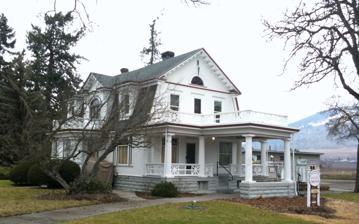
Building: Martin and Carrie Hill House
Country: United States of America
Year built: 1910
Historic house in Oregon, United States United States historic place Martin and Carrie Hill House U.S. National Register of Historic Places The Hill House in 2010 Location 2265 Highway 35 Hood River, Oregon Coordinates 45°39′28″N 121°30′47″W / 45.657893°N 121.513087°W / 45.657893; -121.513087 Area 1 acre (0.40 ha) Built 1910 ( 1910 ) Architectural style Dutch Colonial Revival NRHP reference No. 07000760 Added to NRHP July 17, 2007 The Martin and Carrie Hill House , also known as The Gorge White House , is a historic residence located on rural orchard land near Hood River , Oregon , United States . It may be the finest and most ornate example of the Dutch Colonial Revival architectural style in the vicinity of Hood River, incorporating a large array of the distinctive features of the style. Characteristic elements include a gambrel roof , symmetric, rectilinear form, fanlights , dormers , dentils , balconies, window keystones, fluted columns , and others. The house also displays a very high degree of historic integrity on both the exterior and interior, with only minor alterations since its construction in 1910. Martin Hill (1869–1939) and his orchard property surrounding the house were prominent in the development of the apple industry in the Hood River Valley . He was active in business and community affairs, including service as a Hood River County Commissioner and Oregon state legislator . He built this elaborate house in 1910, several years after purchasing his orchard land in 1901, in order to reconcile his wife Carrie (d. 1916) to their relocation from Iowa. The house was listed on the National Register of Historic Places in 2007. It was opened to the public as an agricultural tourism business that same year. See also National Register of Historic Places portal Oregon portal National Register of Historic Places listings in Hood River County, Oregon References